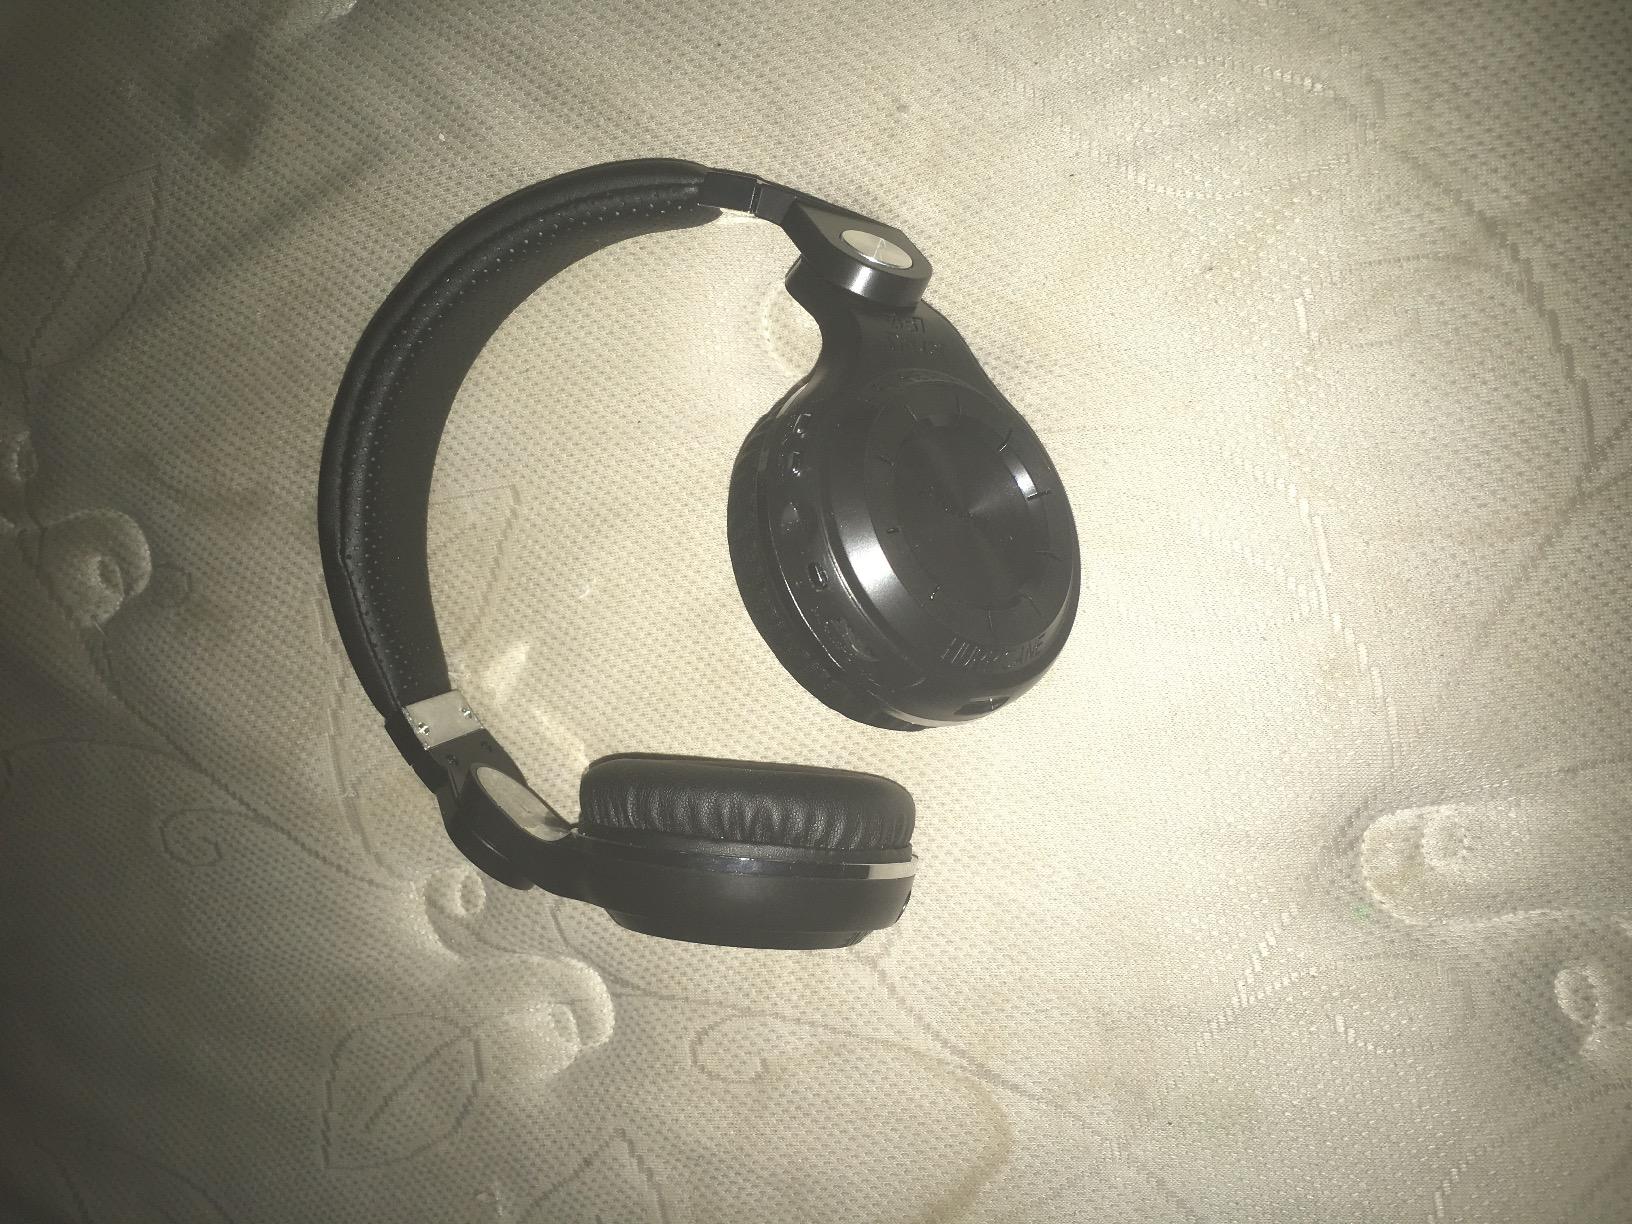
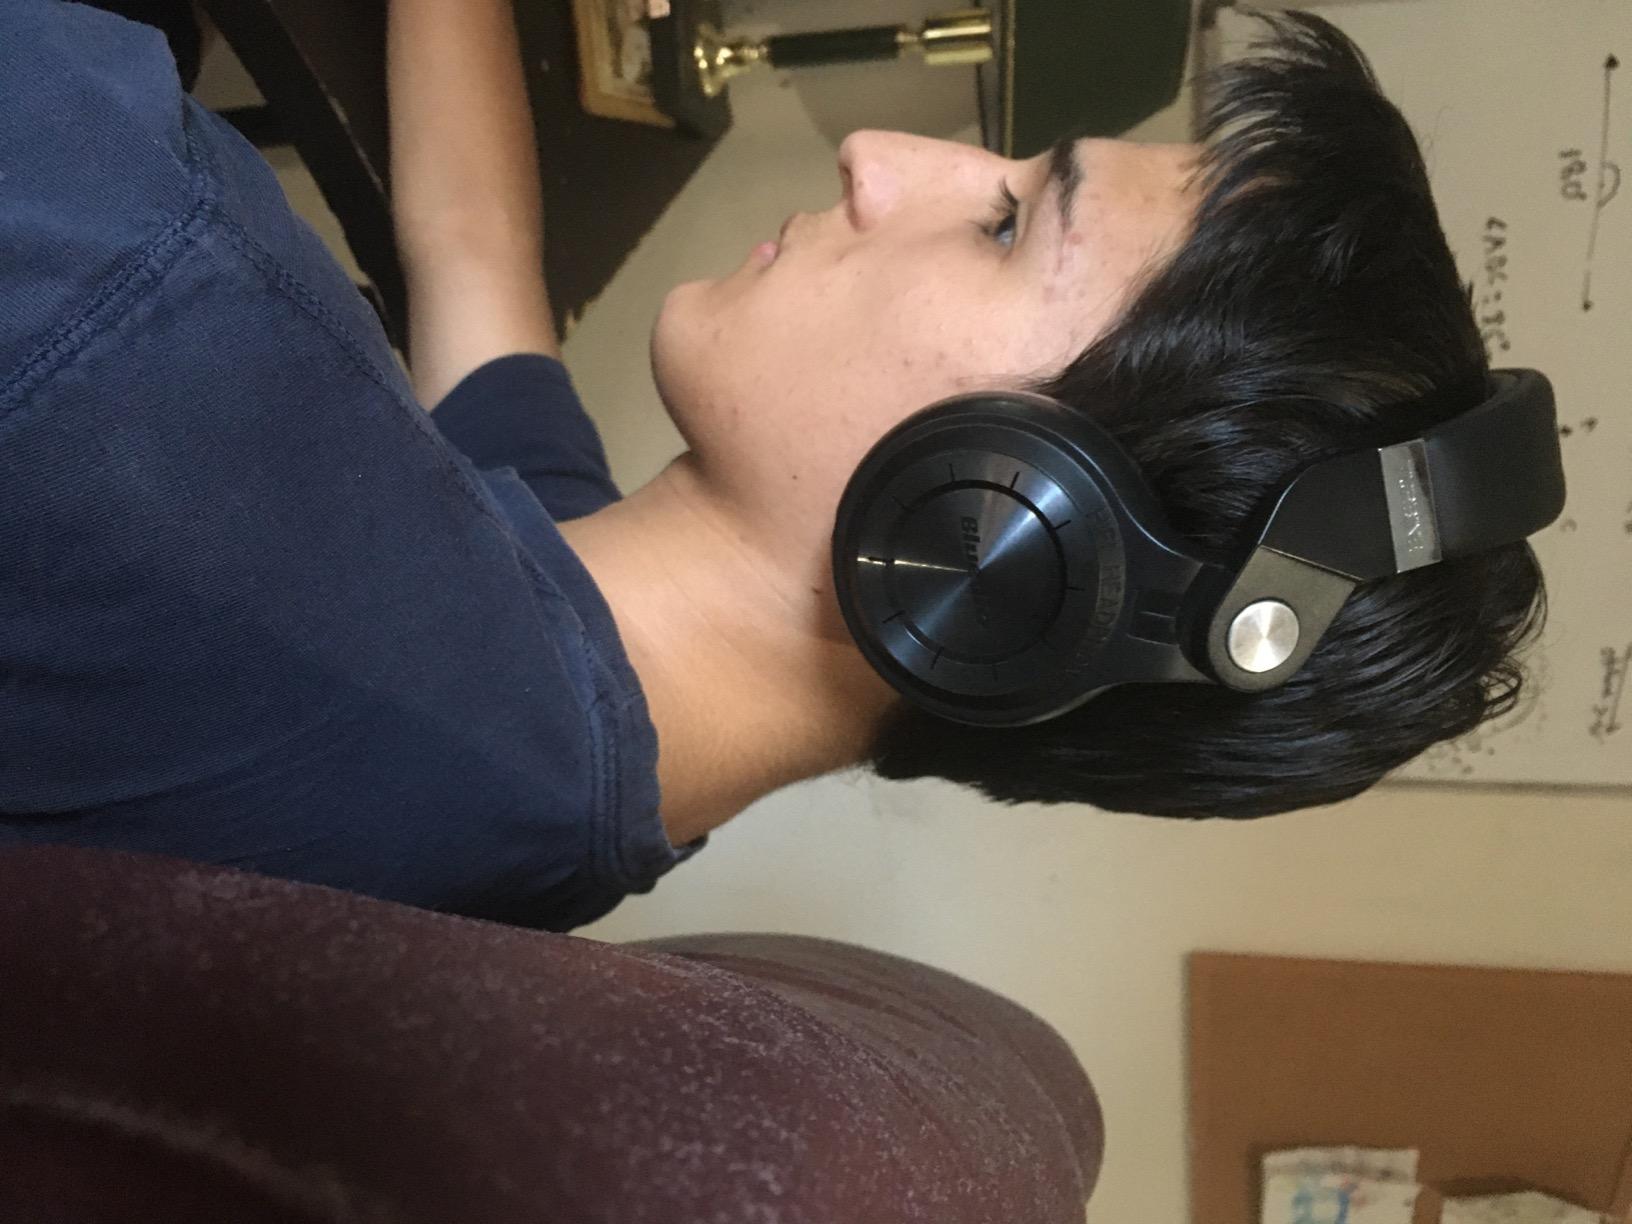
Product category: headphones
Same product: yes